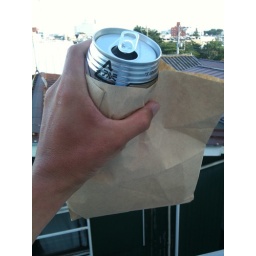
No need to dress up your can of beer with a paper bag in Japan